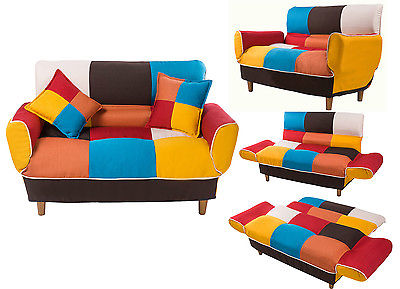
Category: sofa